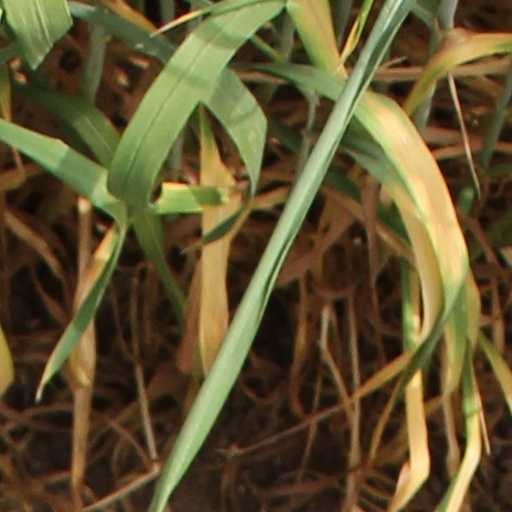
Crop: wheat